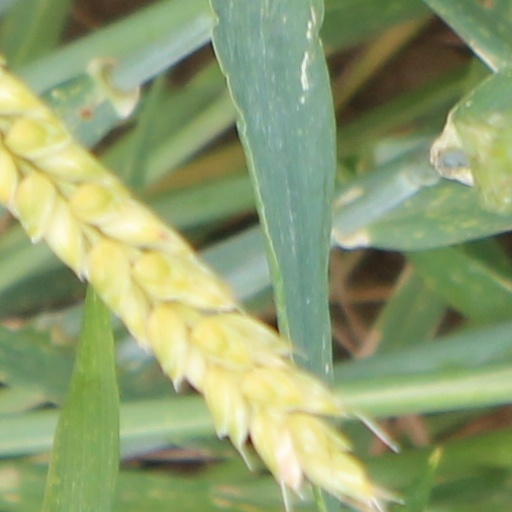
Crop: wheat